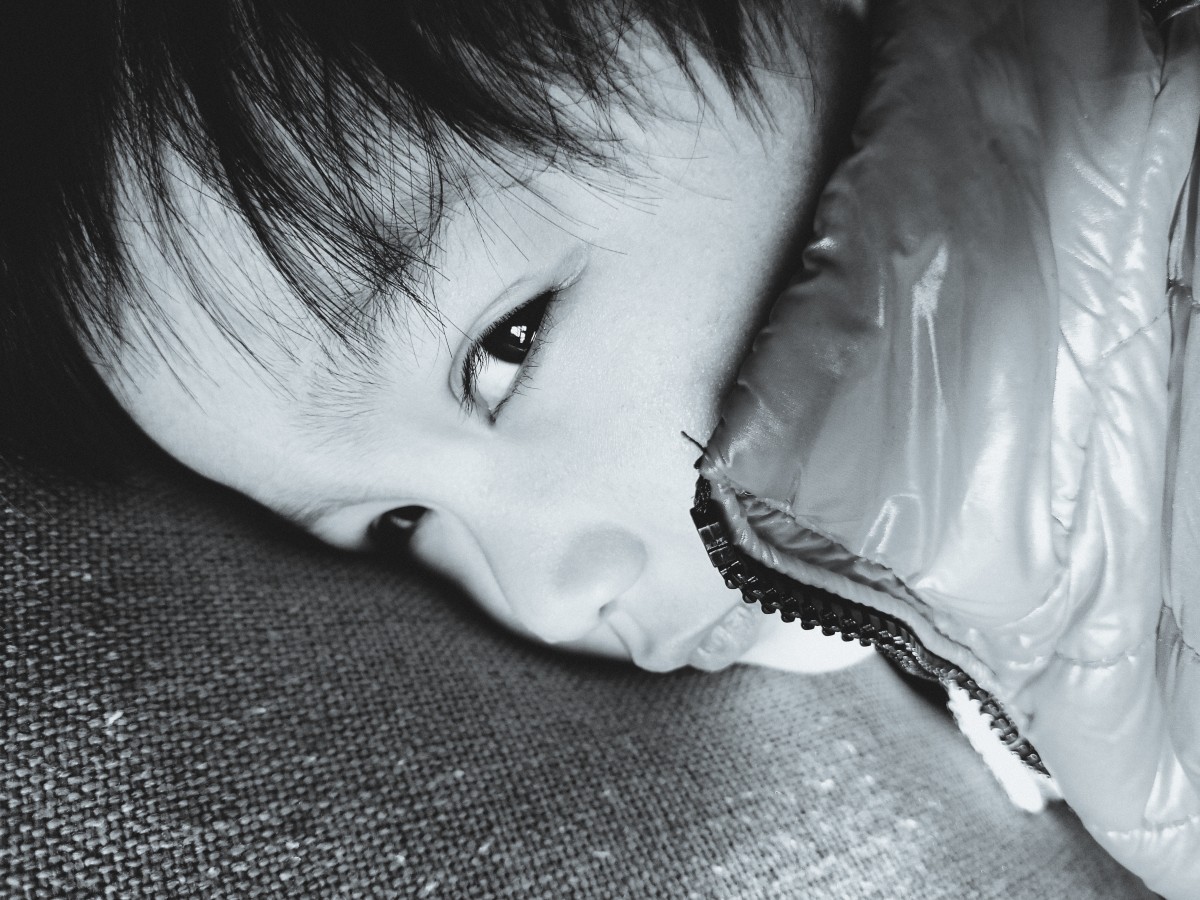
Tags: black and white, girl, model, child, close up, human body, face, eye, head, skin, beauty, organ, emotion, photo shoot, monochrome photography